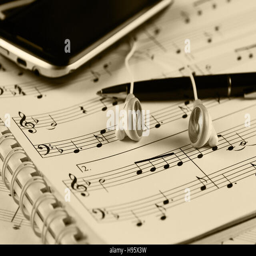
sheet music with a number of accessories